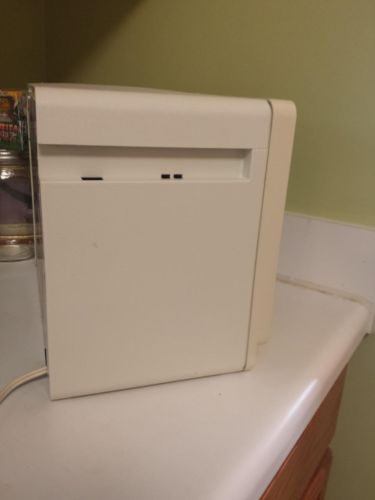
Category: coffee maker